Red Orc's Rage

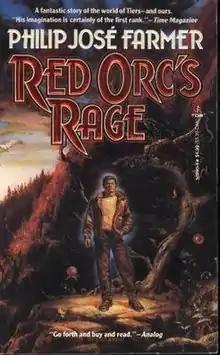

Red Orc's Rage (1991) is a recursive science fiction novel by American writer Philip José Farmer, part of his "World of Tiers" series. The plot of the book was inspired by the work of American psychiatrist A. James Giannini, M.D, who used earlier books in Farmer's series as role-playing tools and aids to self-analysis. This technique was developed at Yale University and further expanded by Dr. Giannini at Ohio State University. The technique is properly called "projective psychotherapy". It involves immersing the patients in a fictional world which is accessible to the psychiatrist. It is subject to alternative interpretation but not to change. By utilizing a structured fantasy world the subconscious can be directly accessed without confronting resistances of the conscious mind.